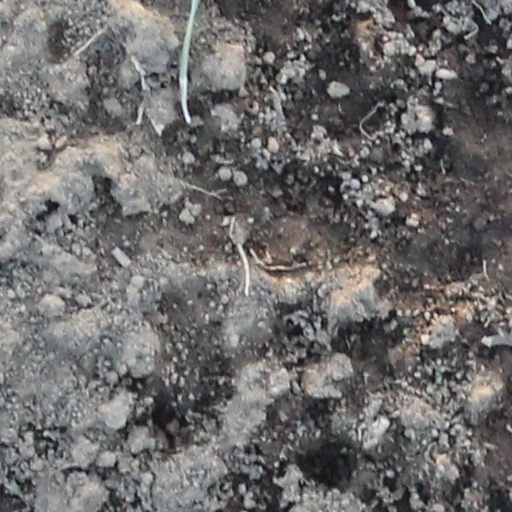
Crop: wheat